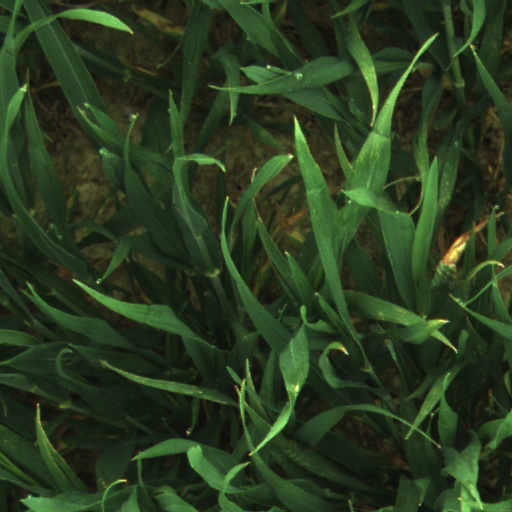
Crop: wheat